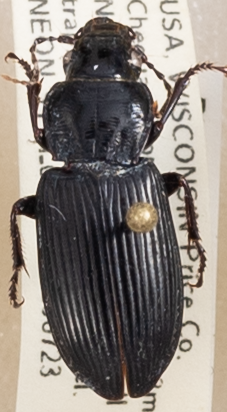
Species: Pterostichus melanarius melanarius
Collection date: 2019-07-23
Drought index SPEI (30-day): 0.086
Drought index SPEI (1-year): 1.77
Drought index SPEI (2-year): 1.416